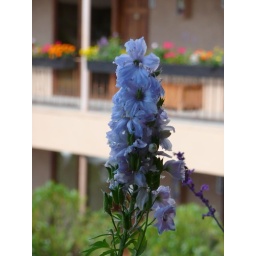
Flowers in the window box at our motel